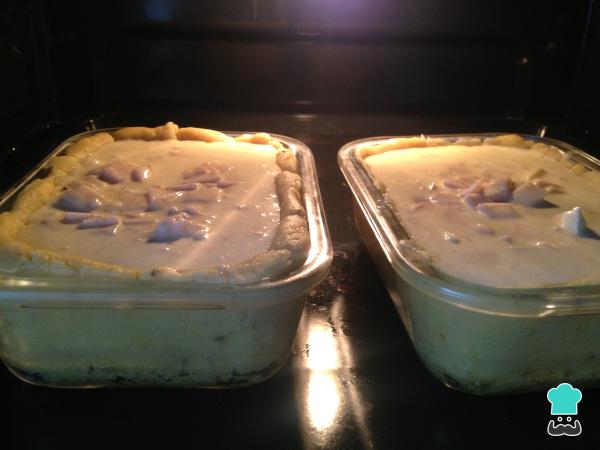
Vierte la mezcla encima de la masa de la quiche y lleva el molde al horno por unos 35 a 40 minutos, o hasta que esté dorado.